Dayton, Alabama

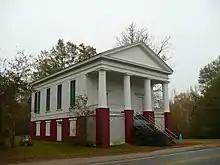
The Dayton United Methodist Church, completed in November 1850

Dayton began to be settled in the early 19th century, with a town survey done and a "public well" established in 1832. The post office was established in 1837. It was incorporated on January 13, 1844. A devastating tornado hit the town in 1852. By 1860 the town had male and female academies, a hotel, cotton gin, oil mill, blacksmith shop, tavern, cabinet shop, drug store, and several general merchandise stores. The town also had several large homes, though most are now gone. One of the survivors, the William Poole House, is listed on the National Register of Historic Places. The decrease in agricultural activity over the last century has reduced the population to a fraction of what it once was.